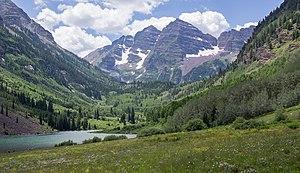
Les Maroon Bells sont une montagne avec deux pics appelés Maroon Peak et North Maroon Peak, distants de quelque cinq-cents mètres. Elle se situe à 20 kilomètres au sud de la ville d'Aspen, dans les monts Elk, à la frontière entre les comtés de Pitkin et de Gunnison, dans l'État du Colorado, aux États-Unis. Les deux sommets font partie des fourteeners, ceux atteignant plus de 14 000 pieds, soit 4 267 mètres d'altitude. Le Maroon Peak, au sud, culmine à 4 315 mètres et le North Maroon Peak à 4 272 mètres, soit respectivement 14 156 et 14 014 pieds.